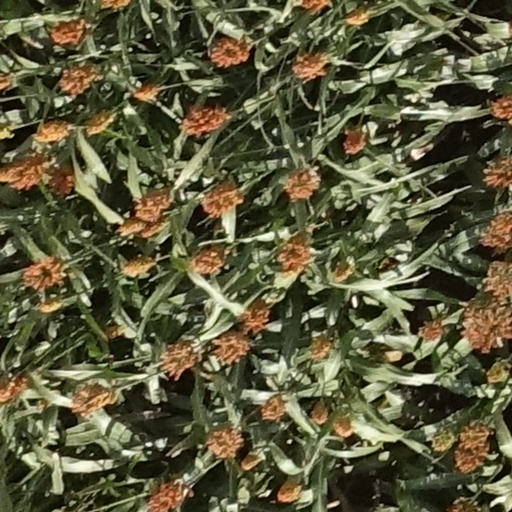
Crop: sorghum